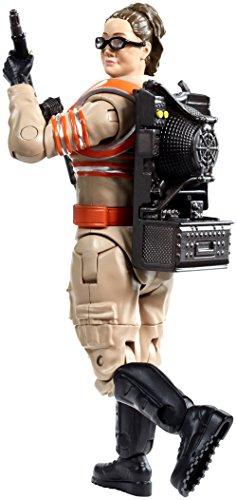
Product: Mattel Ghost Busters 6" Abby Yates Figure
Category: Toys & Games | Toy Figures & Playsets | Action Figures
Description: This 6” figure celebrates one of the new, cool paranormal stars with true-to-movie details and a light up head and torso.
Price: $6.75
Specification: ProductDimensions:6x2.2x10.5inches|ItemWeight:3.2ounces|ShippingWeight:3.2ounces(Viewshippingratesandpolicies)|DomesticShipping:ItemcanbeshippedwithinU.S.|InternationalShipping:ThisitemcanbeshippedtoselectcountriesoutsideoftheU.S.LearnMore|ASIN:B01B7OX7PW|Itemmodelnumber:DRT85|Manufacturerrecommendedage:4-8years